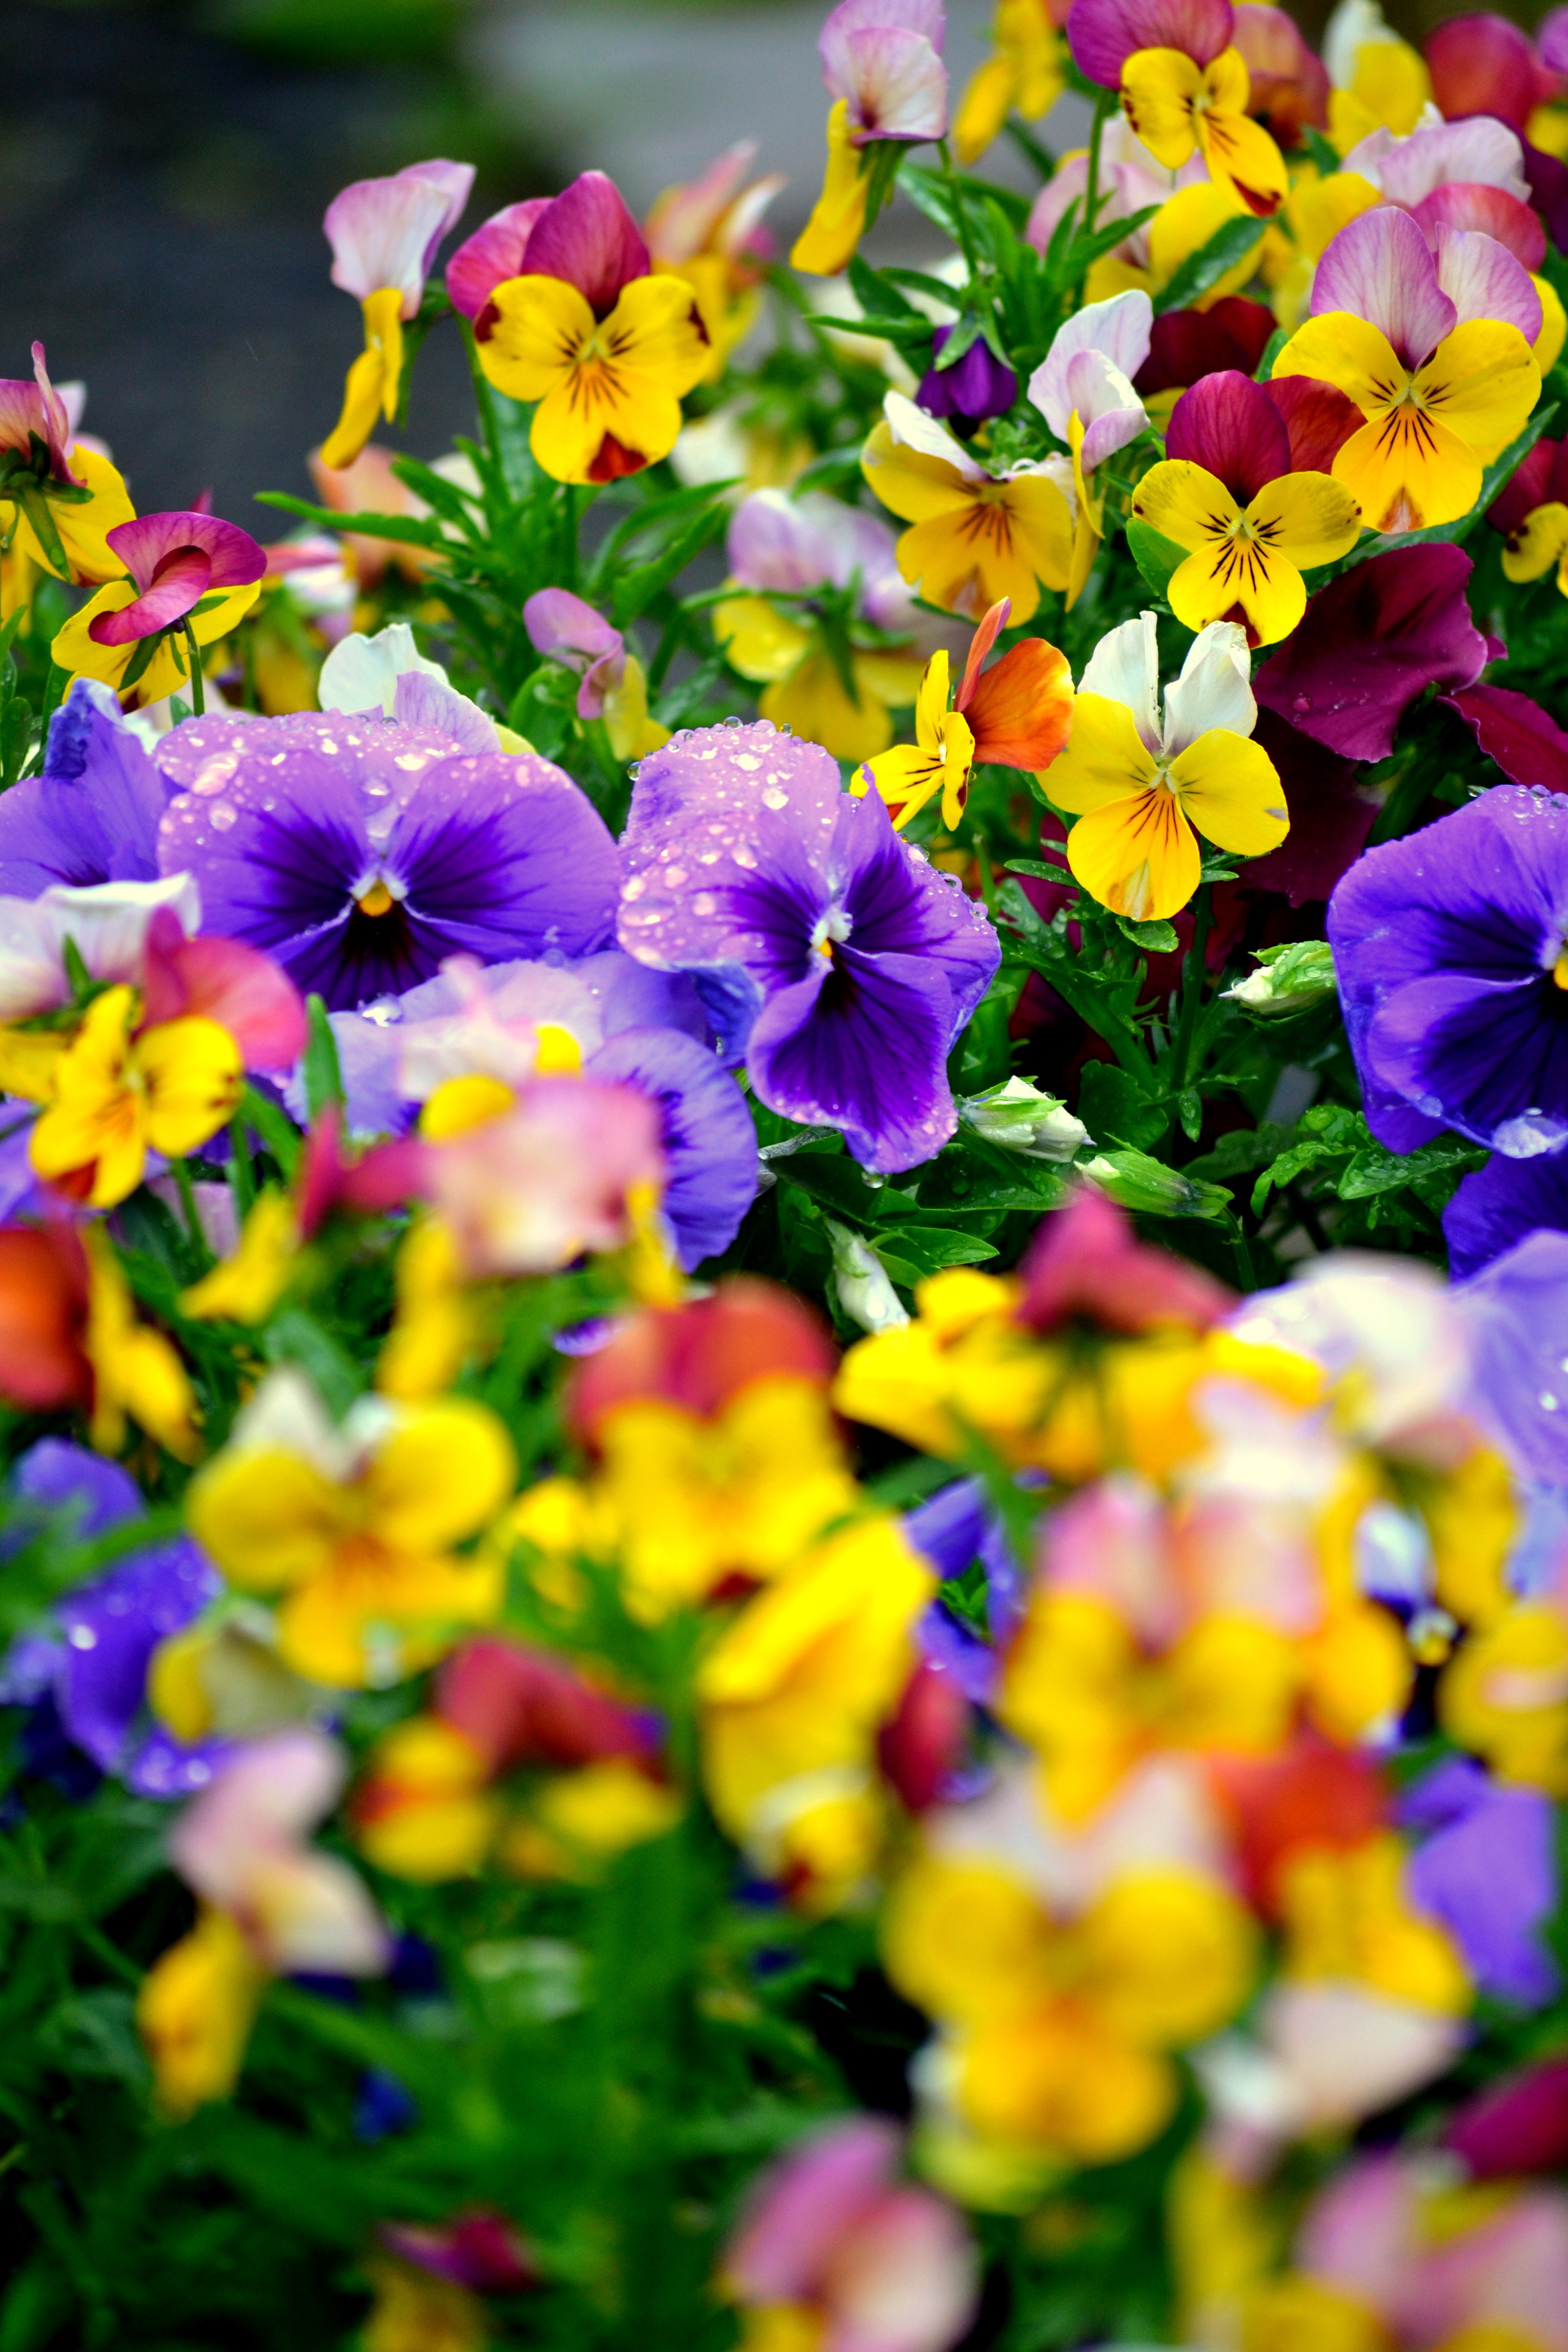
nature, blossom, plant, meadow, flower, purple, petal, bloom, spring, color, botany, colorful, yellow, garden, flora, wildflower, flowers, macro photography, pansy, flowering plant, annual plant, land plant, violet family